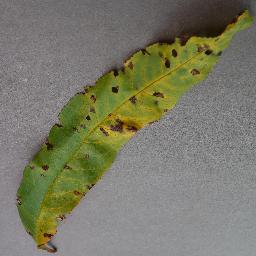
Label: Peach___Bacterial_spot